St James the Less, Pimlico

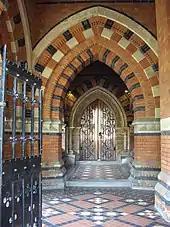
Polychromy in the campanile doorway

The church stands back from Vauxhall Bridge Road (from which it would not originally have been visible when built) and lies parallel to the road. It is constructed primarily from red bricks with an exterior embellished with black bricks, bands of Morpeth stone, voussoirs of coloured bricks and marble shafts. The steeply sloping roof is covered with slate, with a gable at one end and carried round the apse as a half-cone at the other end. The building is surrounded by cast-iron railings of Street's design, topped with wrought-iron crestings representing lilies. These were a last-minute addition inspired by the design of railings which closed-off the chapels within Barcelona Cathedral's cloister. They were made by James Leaver of Maidenhead in 1866.